Anand Swarup

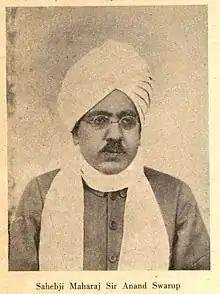
Anand Swarup alias Hazur Sahab Ji Maharaj

He was knighted in the 1936 New Year Honours. for founding Dayalbagh.